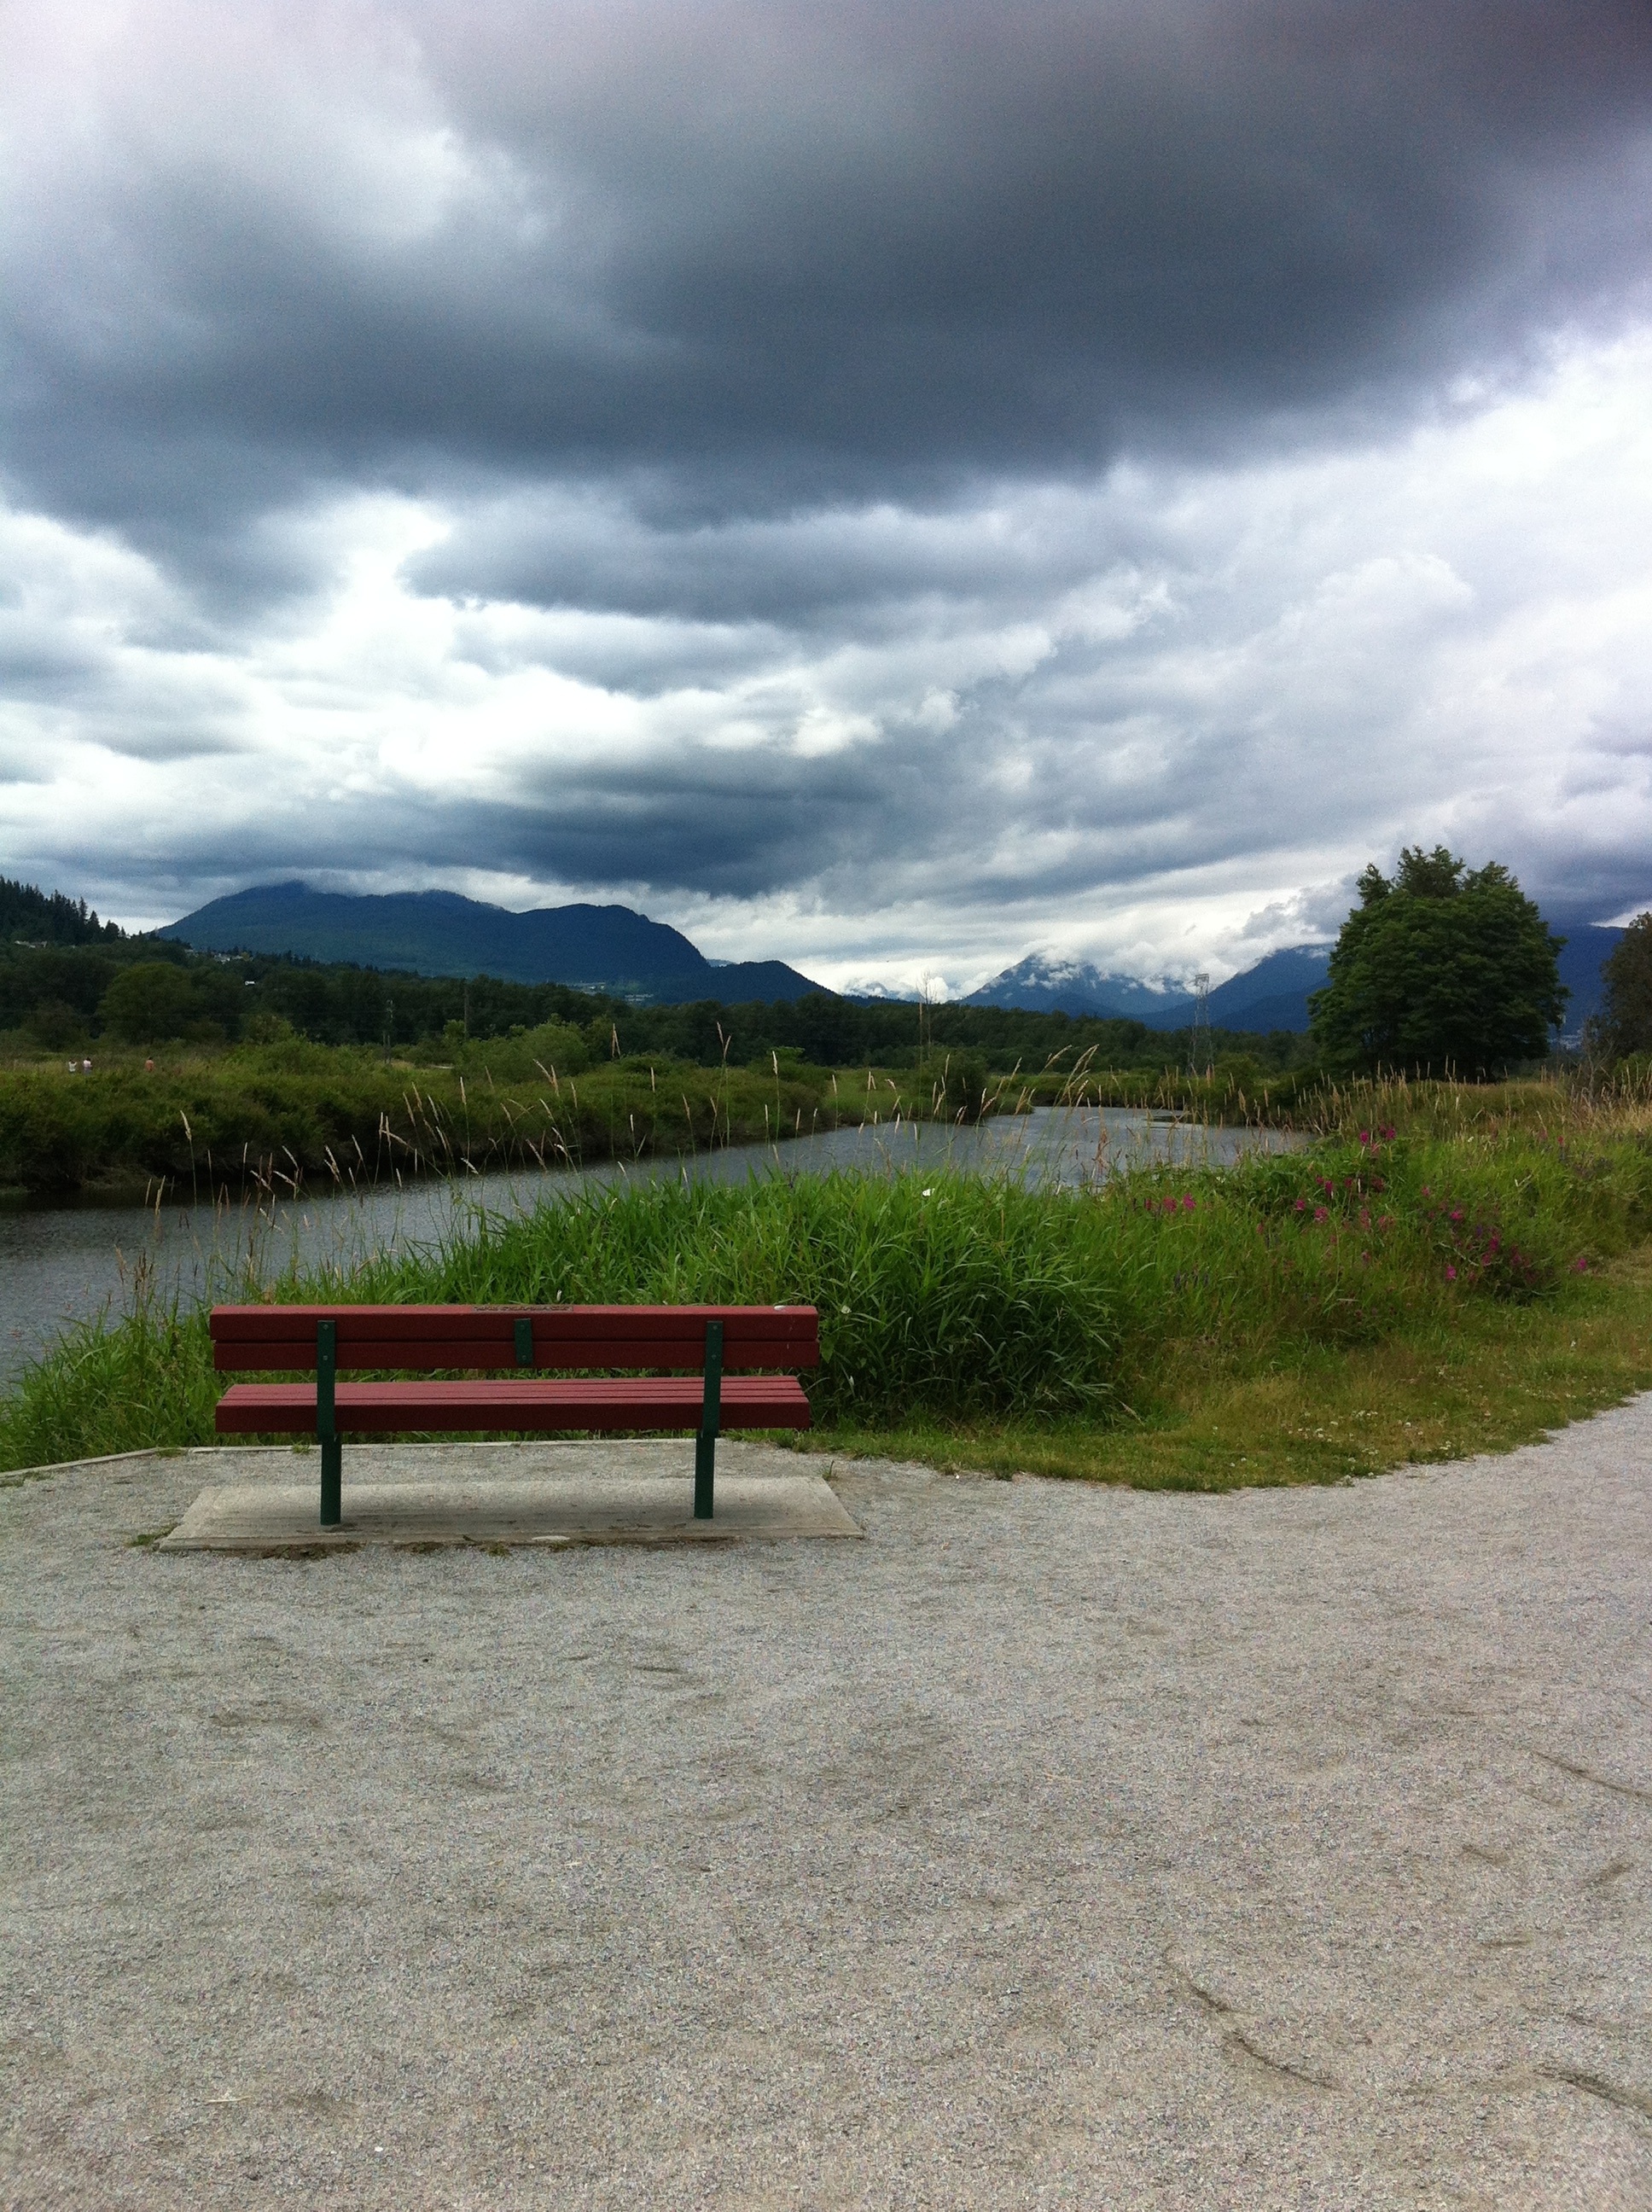
landscape, nature, grass, outdoor, mountain, cloud, sky, lake, summer, natural, reservoir, rural area